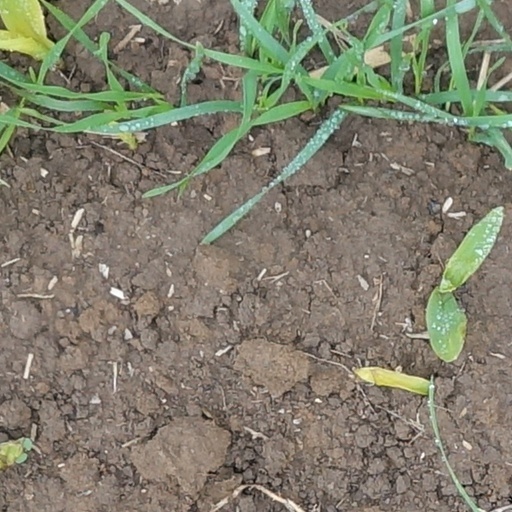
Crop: wheat